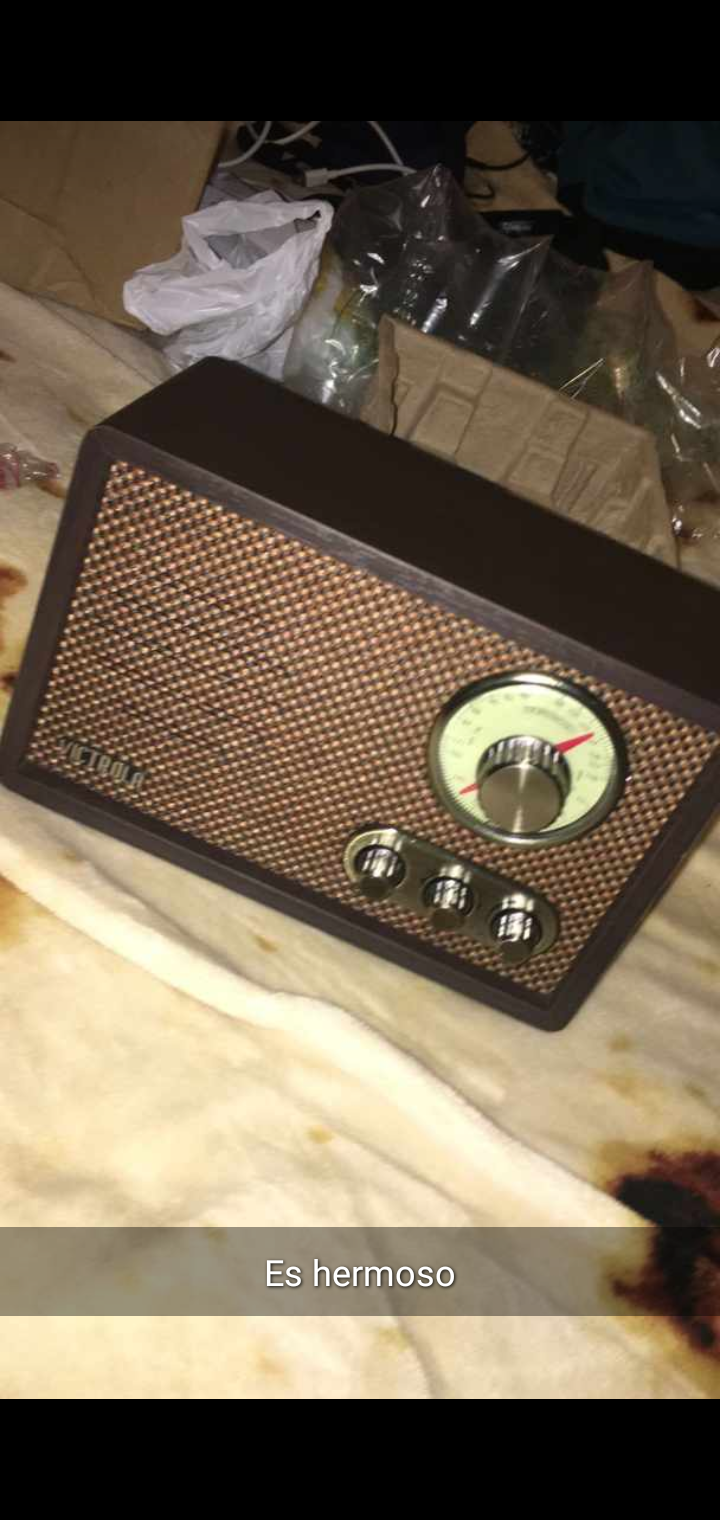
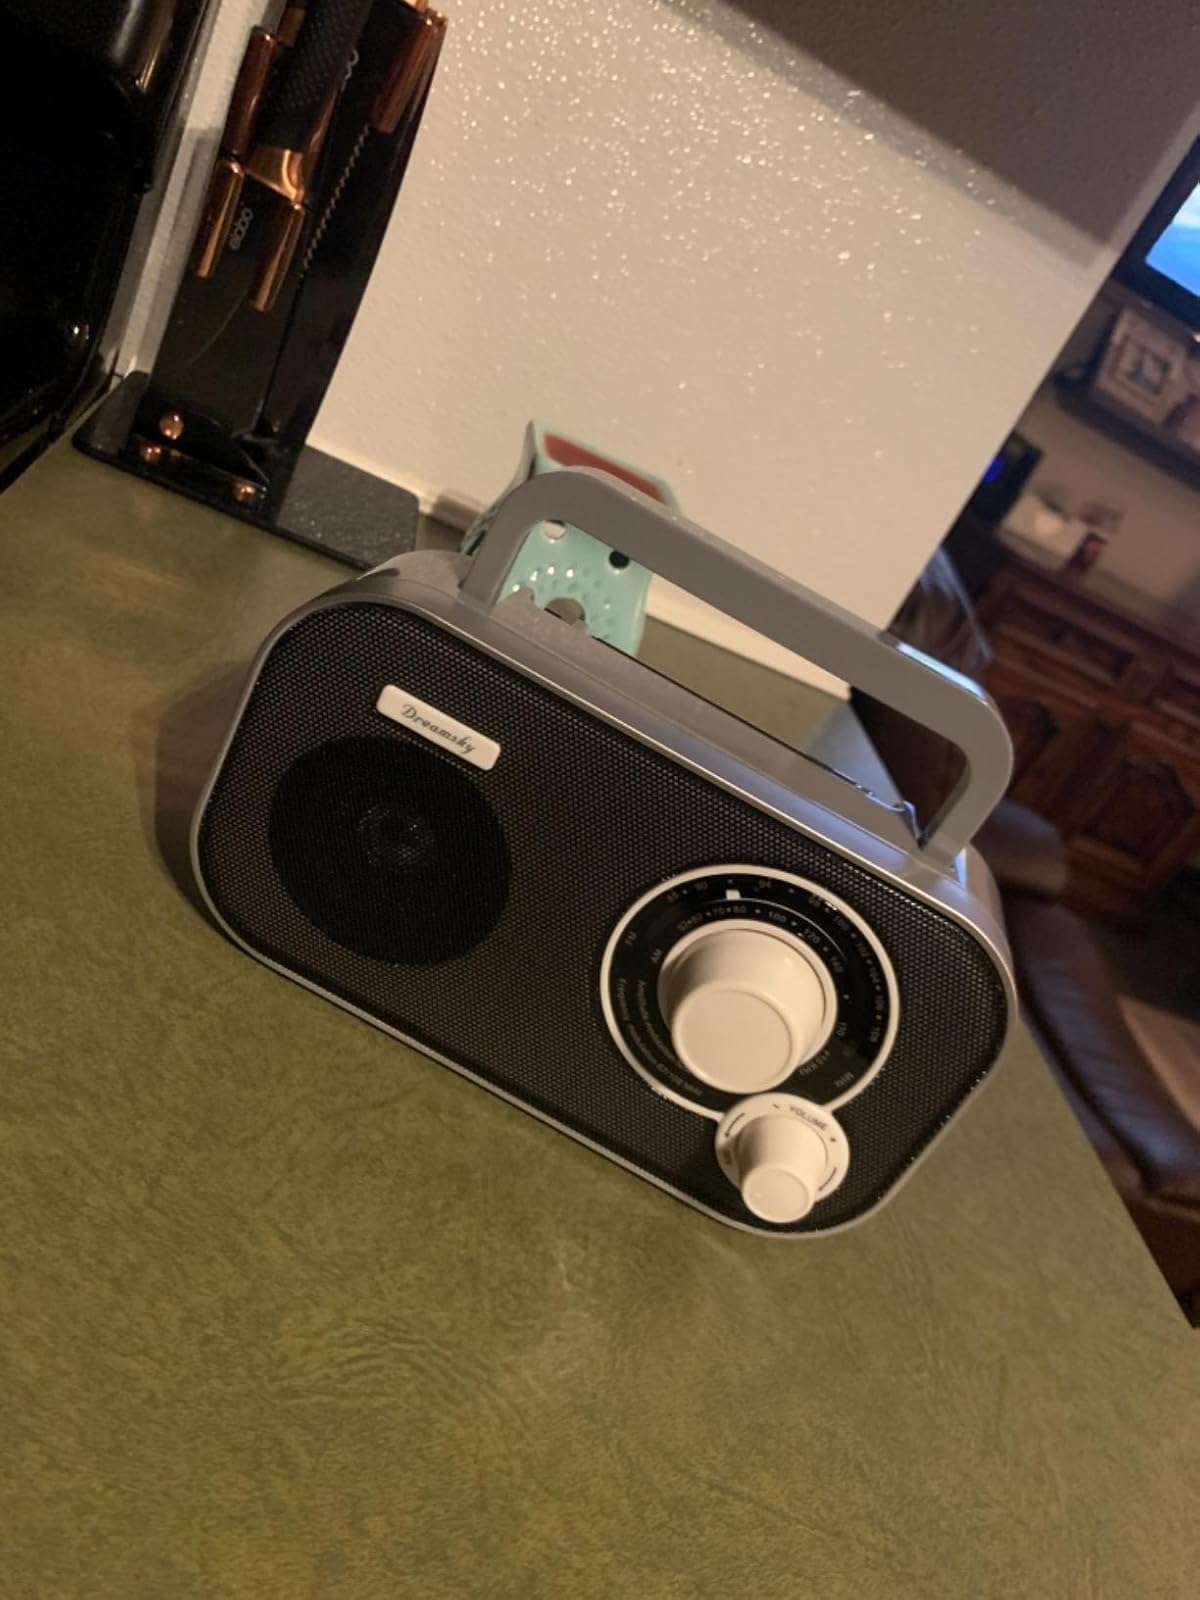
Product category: radio
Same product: no